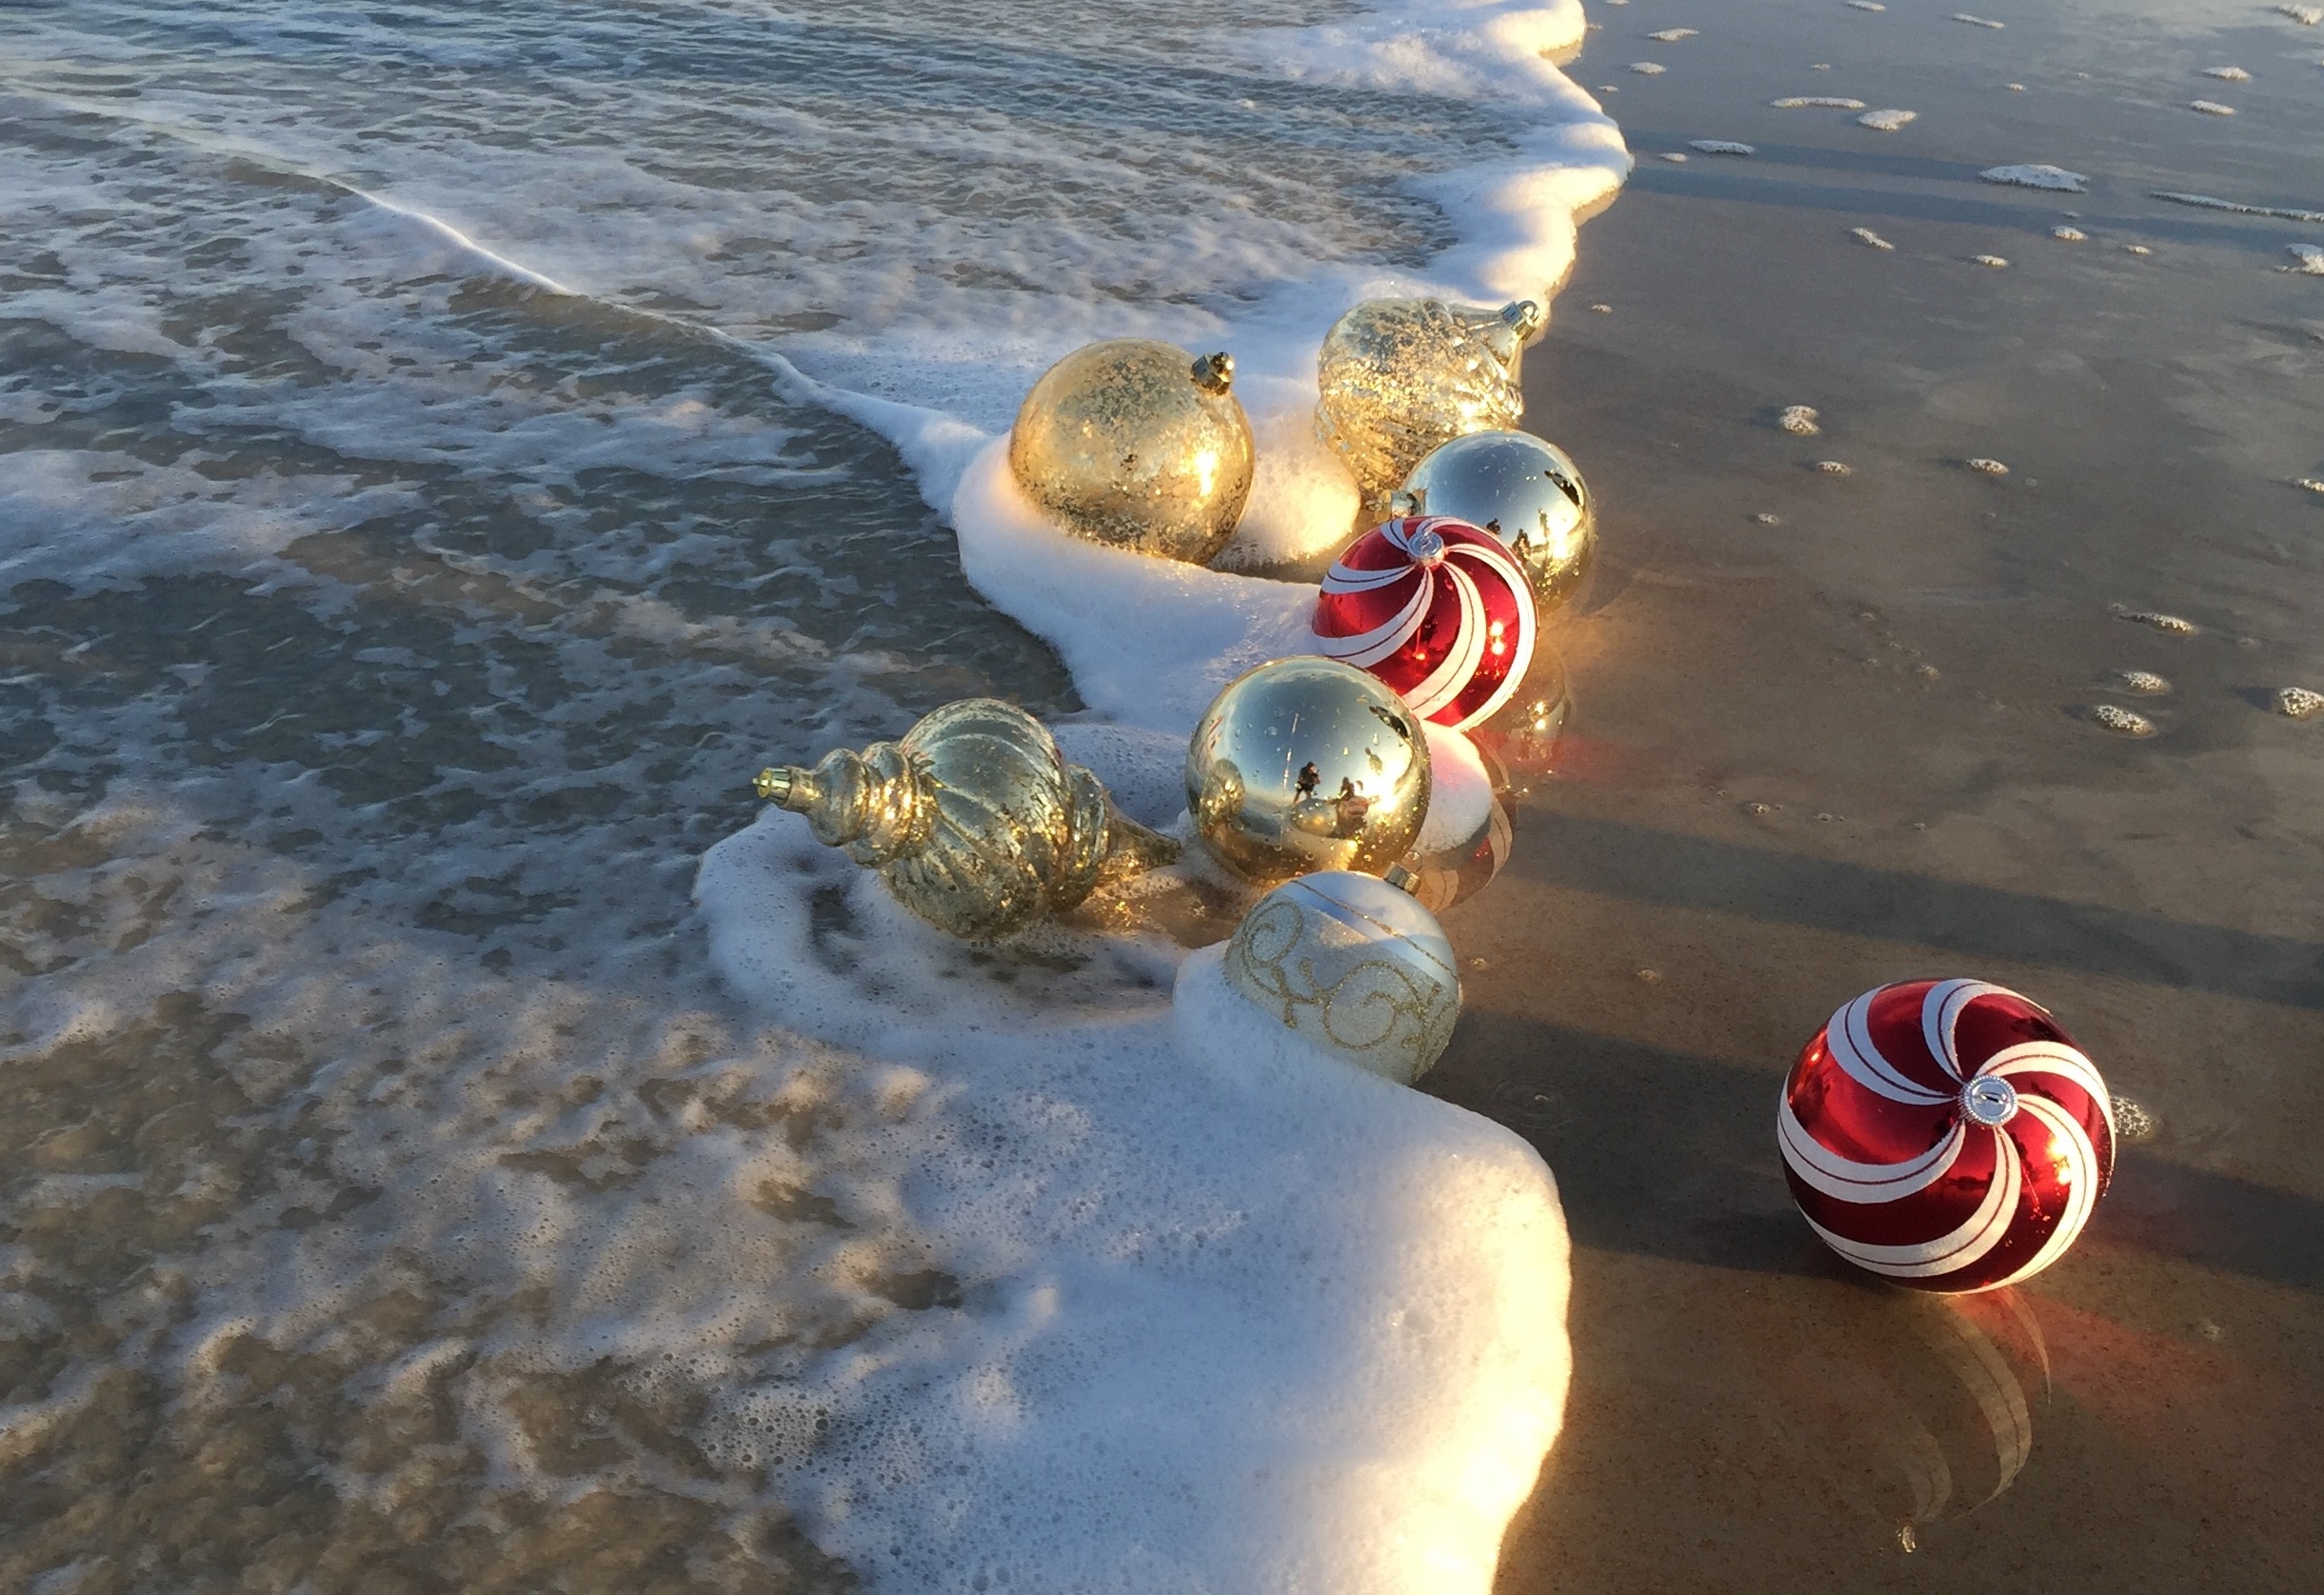
beach, sea, water, sand, ocean, winter, wave, reflection, red, tropical, holiday, christmas, festive, water bird, ornaments, christmas beach